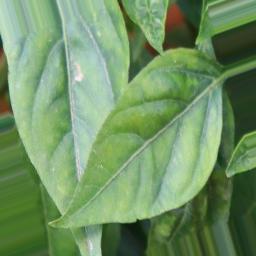
Label: nutritional